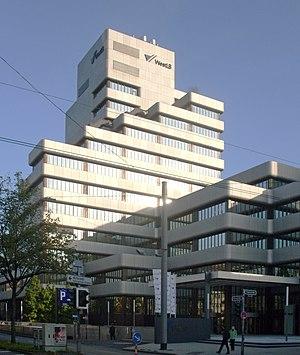
WestLB est une banque allemande, qui jusqu'à 2002 était de type landesbank. Elle toujours détenue par le land de Rhénanie-du-Nord-Westphalie. WestLB est créé le 1ᵉʳ janvier 1969.